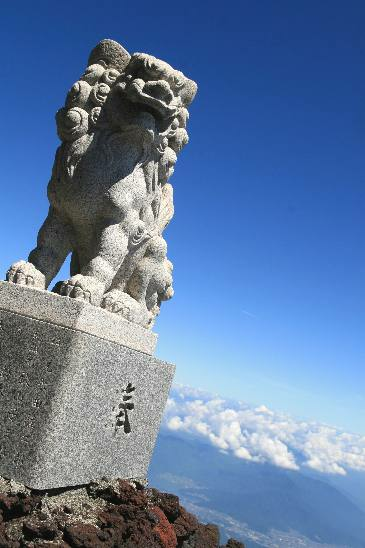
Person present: No